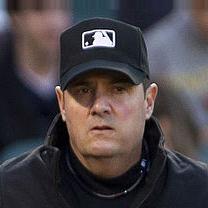
Age: 48